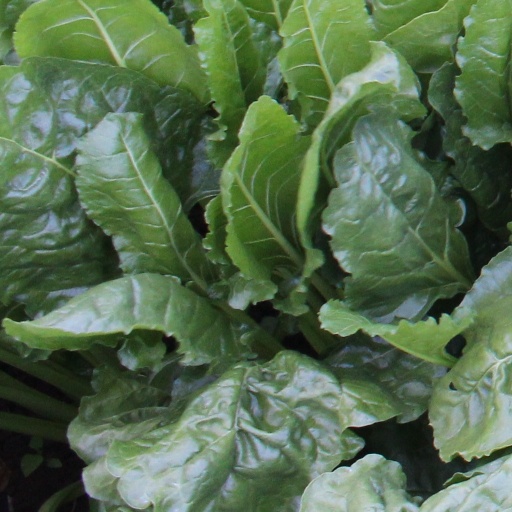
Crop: sugar beet